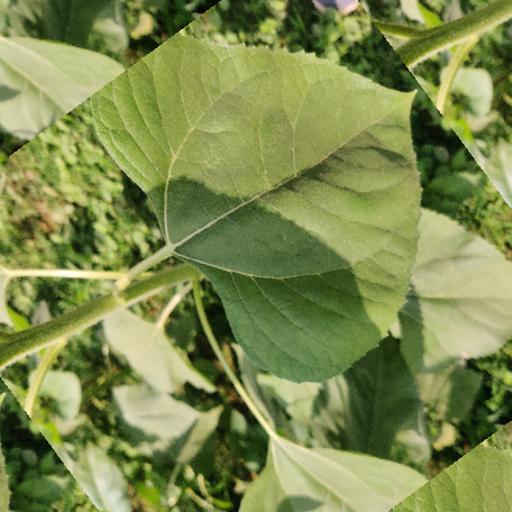
Label: Fresh_leaf